Gianni Bettini

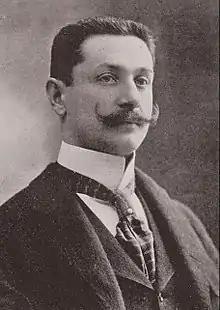
Bettini in 1898, from The Phonoscope magazine

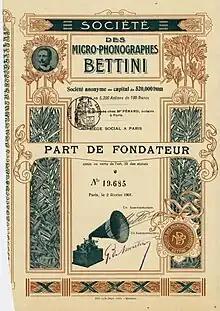
Share certificate of the Soc. des Micro-Phonographes Bettini, issued 2. February 1901

Bettini was born in Novara, Italy. In the 1890s he was a New York socialite, living in the swanky Central Park South neighborhood now in the center of Midtown on the edge of the Theater District. It was there that he kept his salon and operated his phonograph laboratory.